She's a Fox

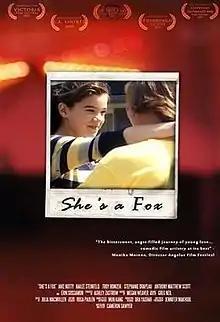

She's a Fox is a 2009 semi-autobiographical short film written and directed by Cameron Sawyer. It stars Jake Nutty and Academy Award nominee Hailee Steinfeld. The story follows sixth grader Cameron Sawyer as he pursues the most popular girl in his elementary school.